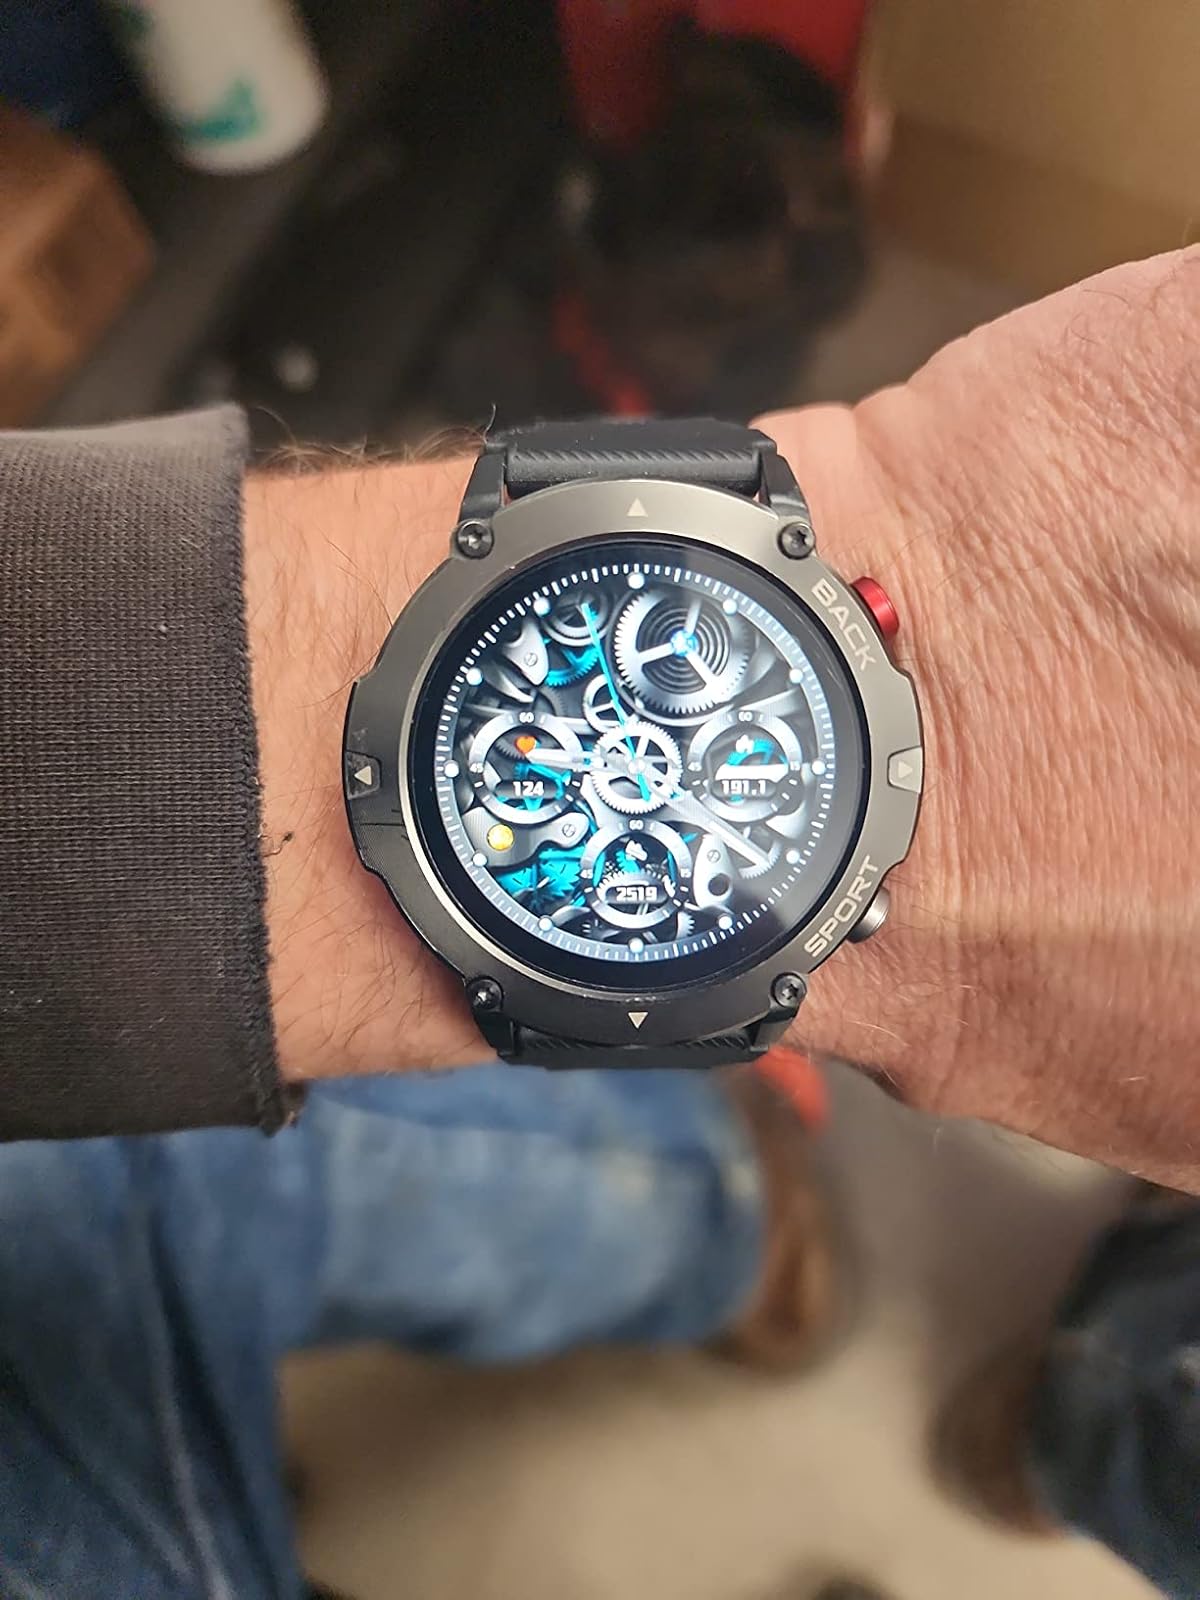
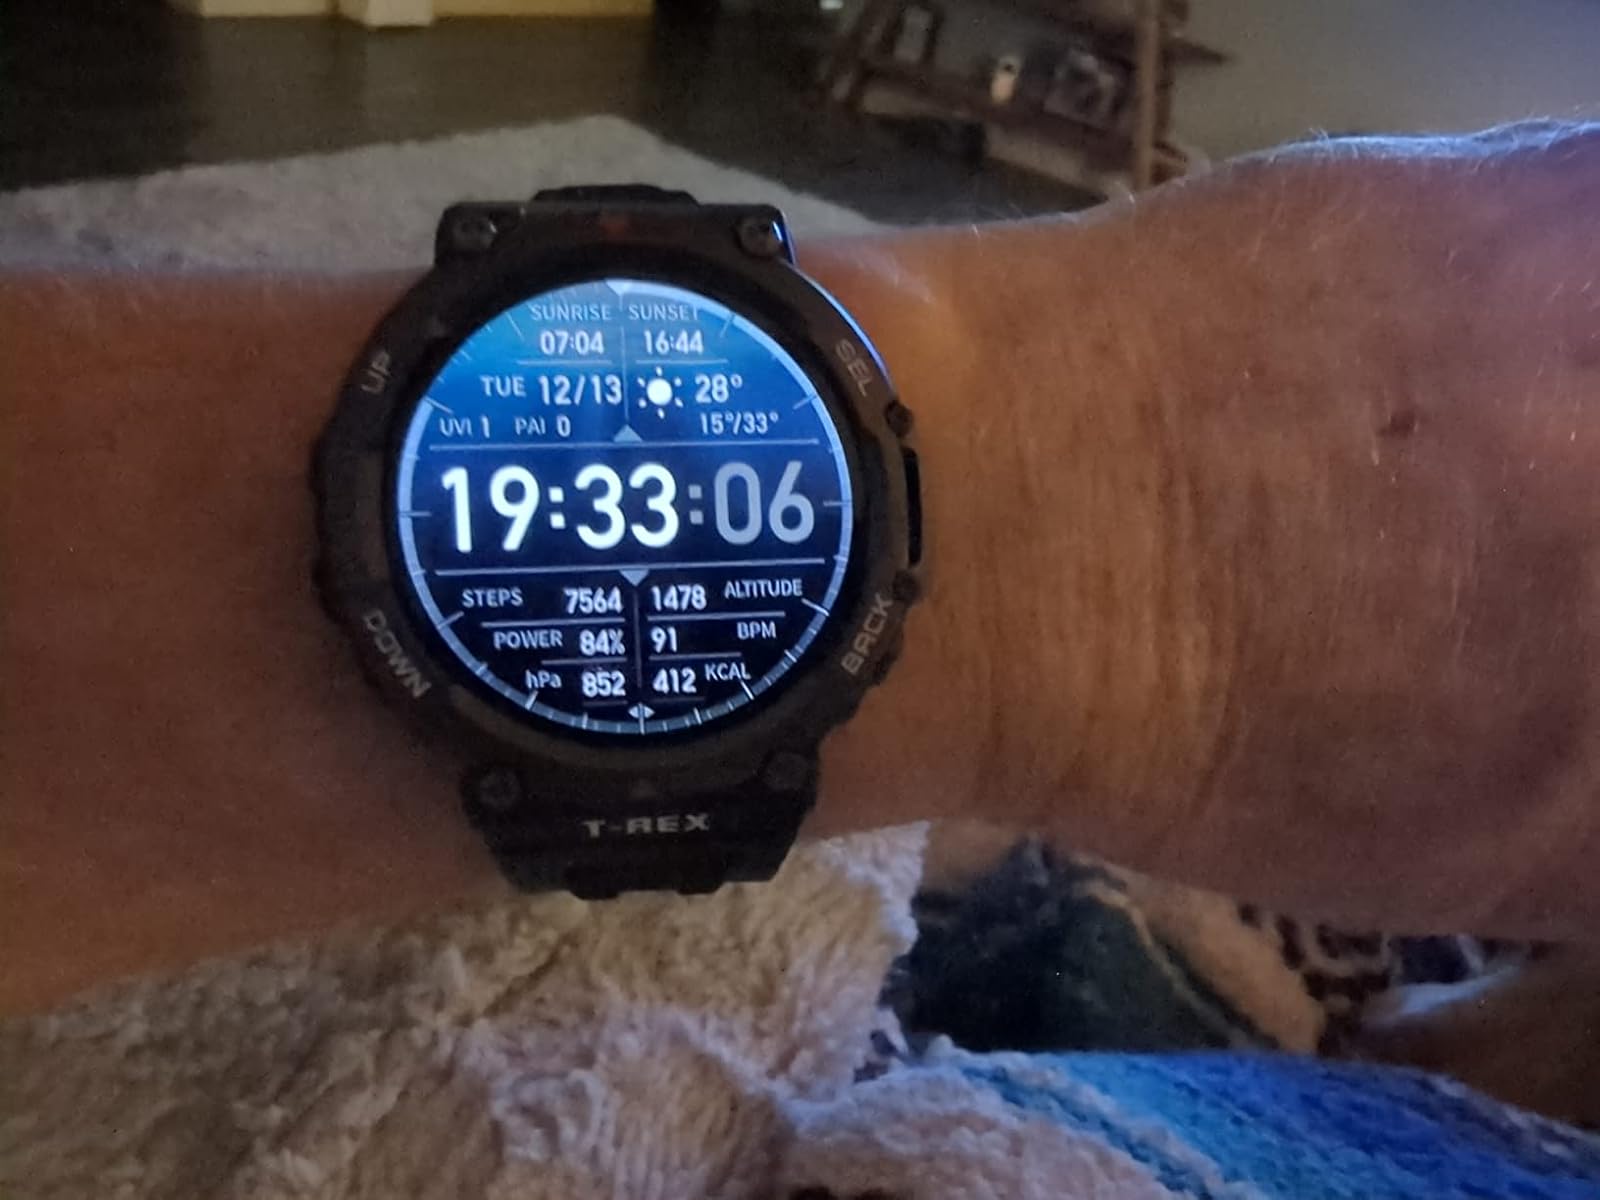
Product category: smartwatch
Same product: no